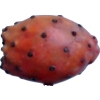
Label: cactus_fruit_red